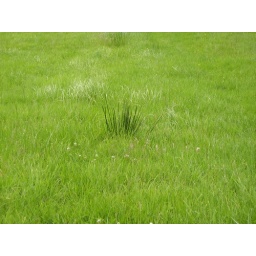
long grass in the field